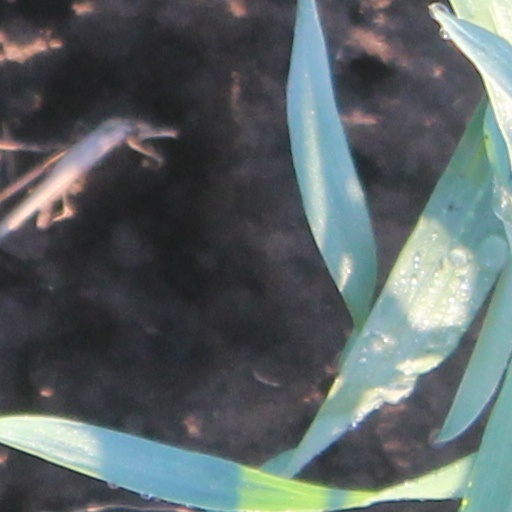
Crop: wheat